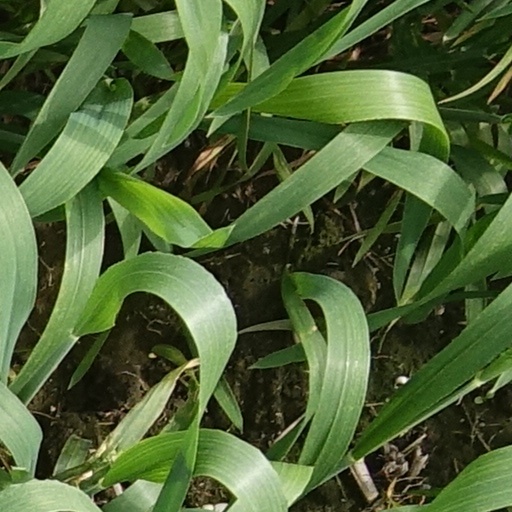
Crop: wheat